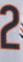
Number: 2